Davitt College

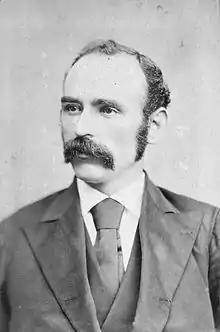
Michael Davitt, circa. 1878

The school, which opened in 1984 would previously be known as 'the tech', would later be named Davitt College by then-principal Joe Langan because "he [Langan] did not like the term ‘tech’ with its derogatory connotations". He had also introduced the school uniform, the first in any vocational school in Ireland as he stated 'was an indication of things to come.' Joe Langan died in July 2006 and in 2011 Davitt College named their new sports hall after him.